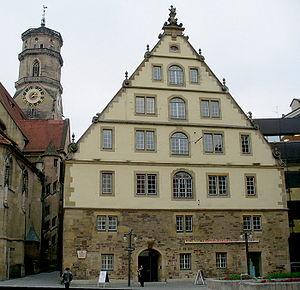
Stuttgart /ˈʃtutɡaʁt/ est la capitale du Land de Bade-Wurtemberg, dans le Sud de l'Allemagne. Sixième plus grande ville d'Allemagne, Stuttgart a une population de 613 392 habitants tandis que la région métropolitaine de Stuttgart en compte 5,3 millions.